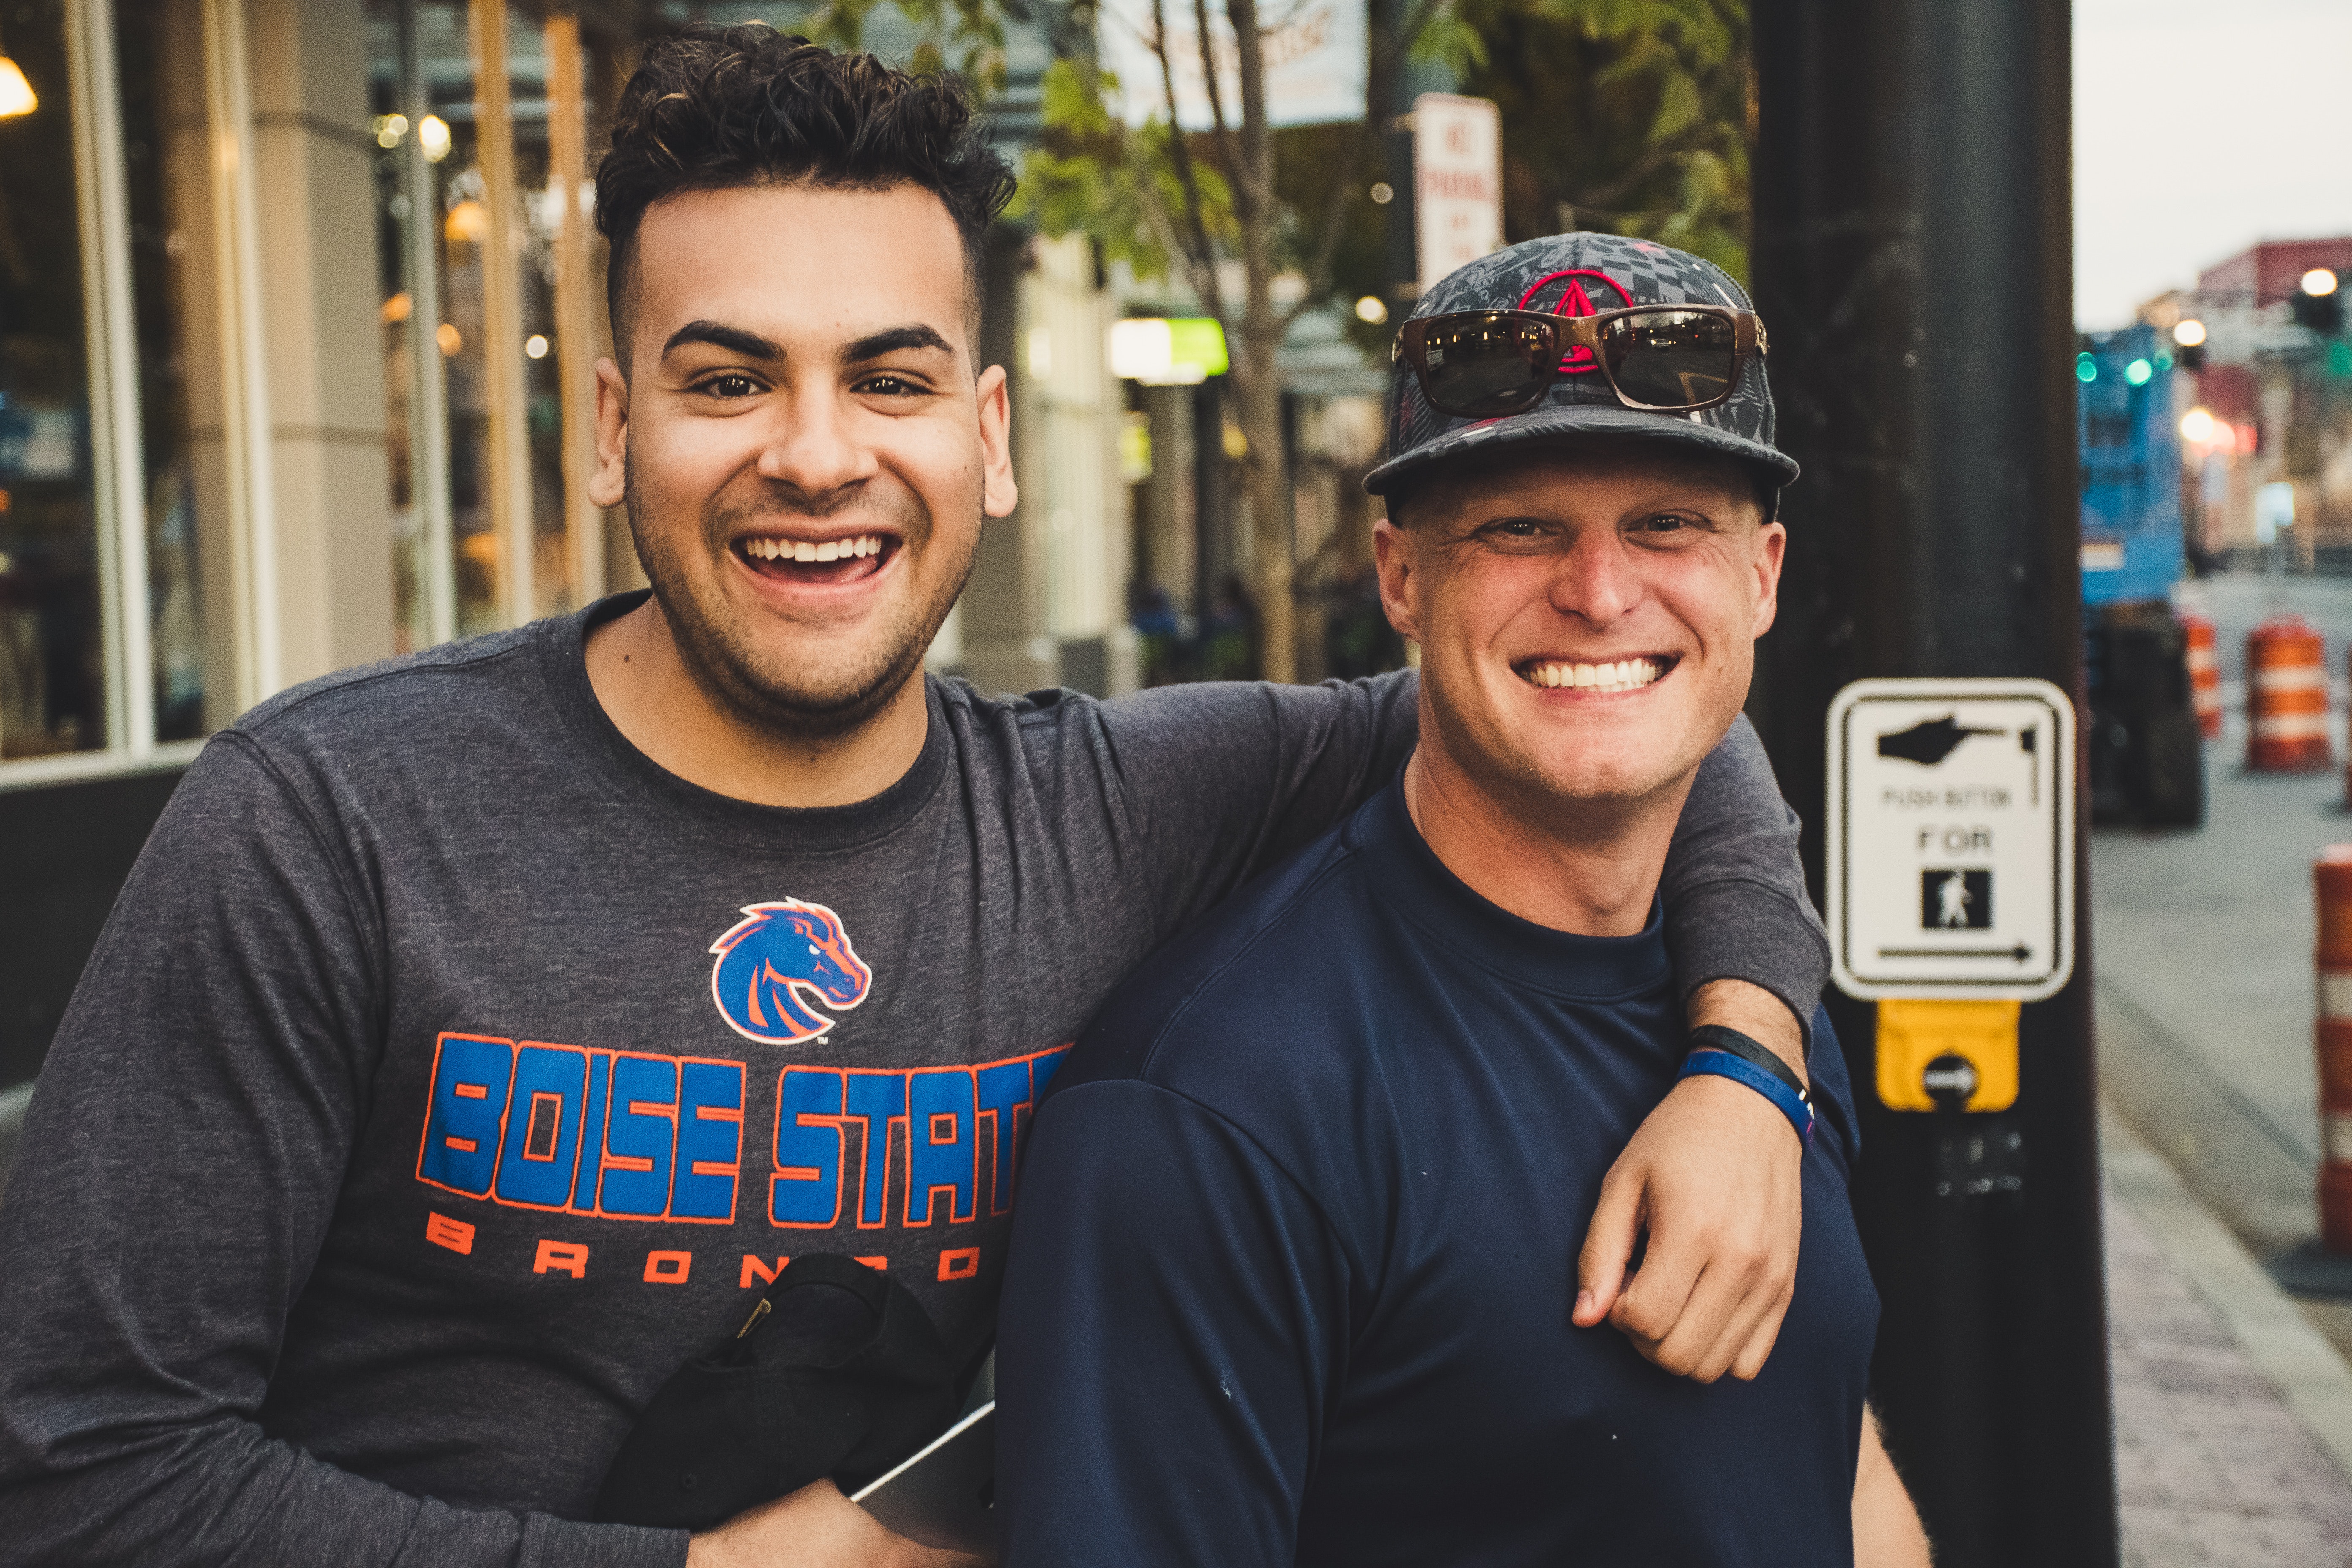
face, people, yellow, smile, fun, technology, photography, electronic device, tree, selfie, t shirt, vacation, team